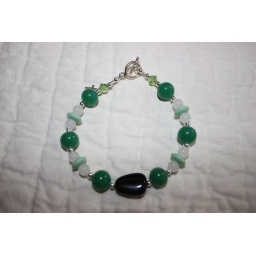
Vintage green and white bracelet with black glass bead in the middle.